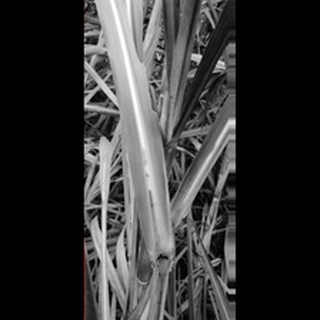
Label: sugarcane_red_rot